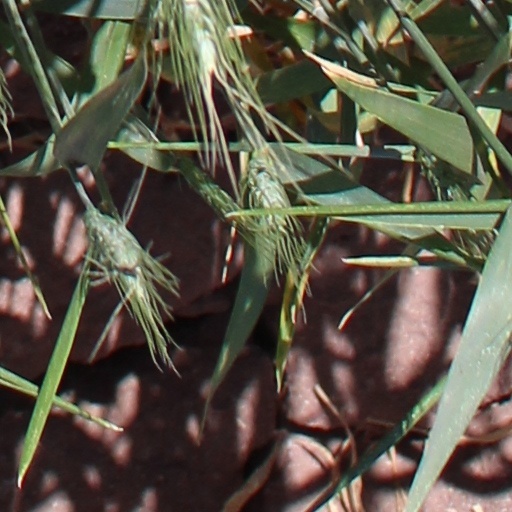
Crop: wheat